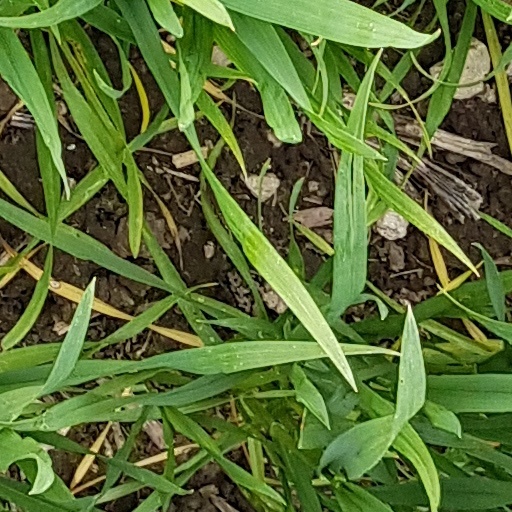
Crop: wheat